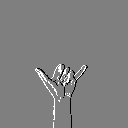
ASL letter: y